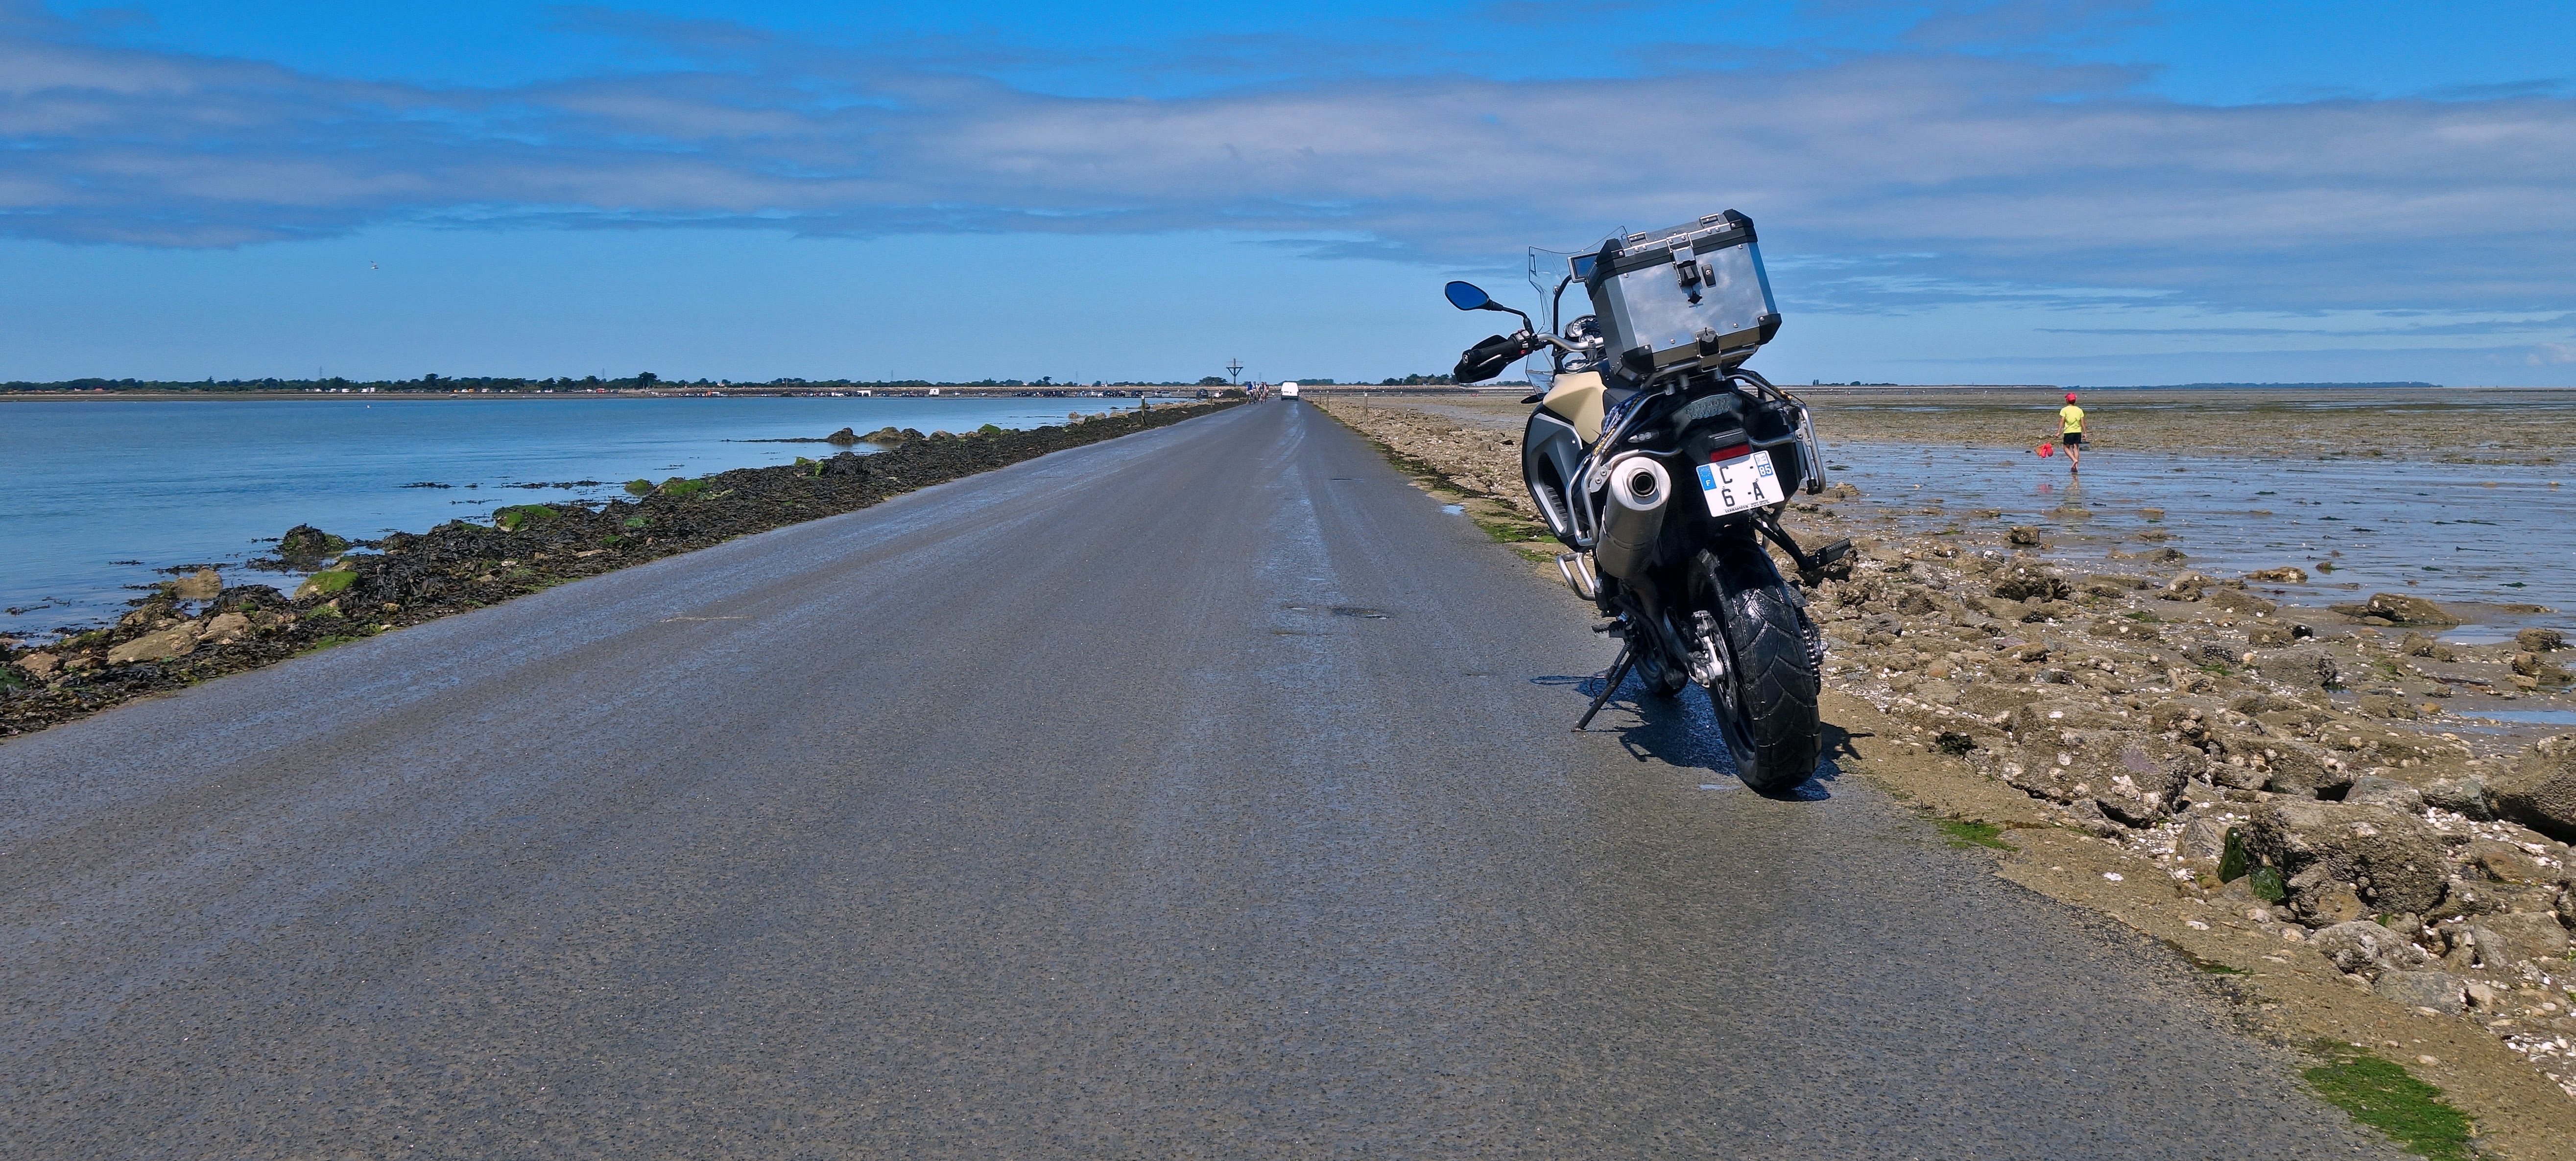
beach, sea, coast, sand, shore, bicycle, vehicle, terrain, mountain bike, cycling, race